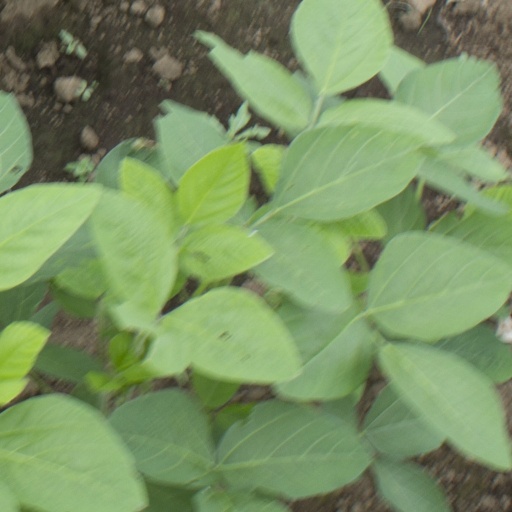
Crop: soybean